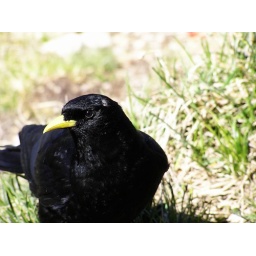
A bird in the mountains